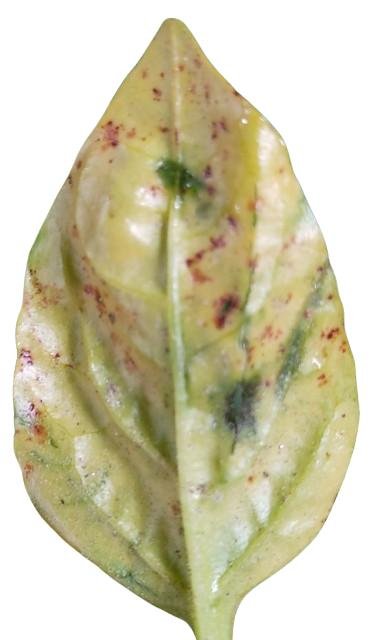
Label: Downy-Mildew